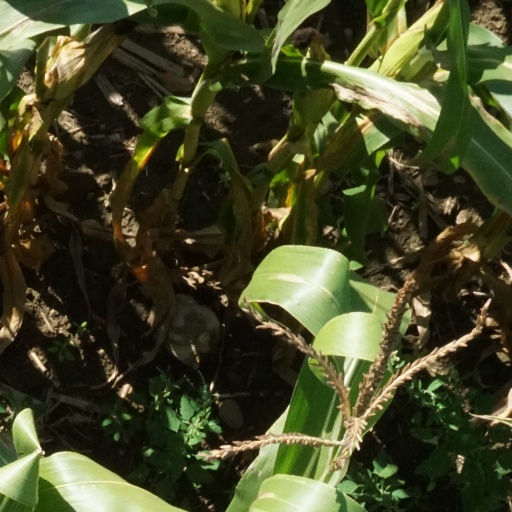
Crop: maize; corn